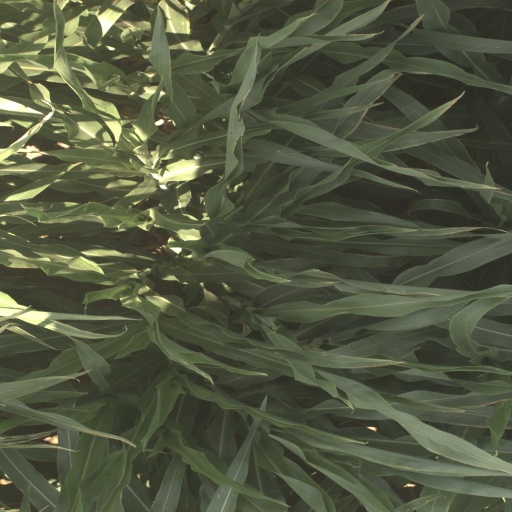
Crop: sorghum